Science and inventions of Leonardo da Vinci

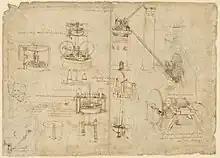
Various hydraulic machines

All the branches of a water [course] at every stage of its course, if they are of equal rapidity, are equal to the body of the main stream.